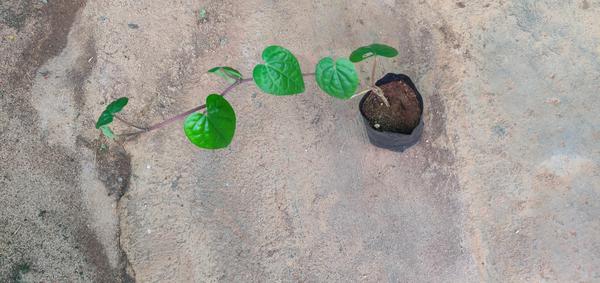
Plant: Betel